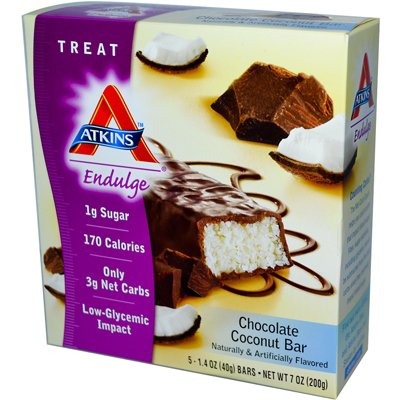
Item Name: Bar Endulge 5Pk Chc Ccnt 7 OZ (Pack Of 6)
Product Description: Treat 1 g Sugar 170 Calories Only 3 g Net Carbs Low-Glycemic Impact Naturally & Artificial Flavored
Value: 6.0
Unit: Count

Price: 6.92